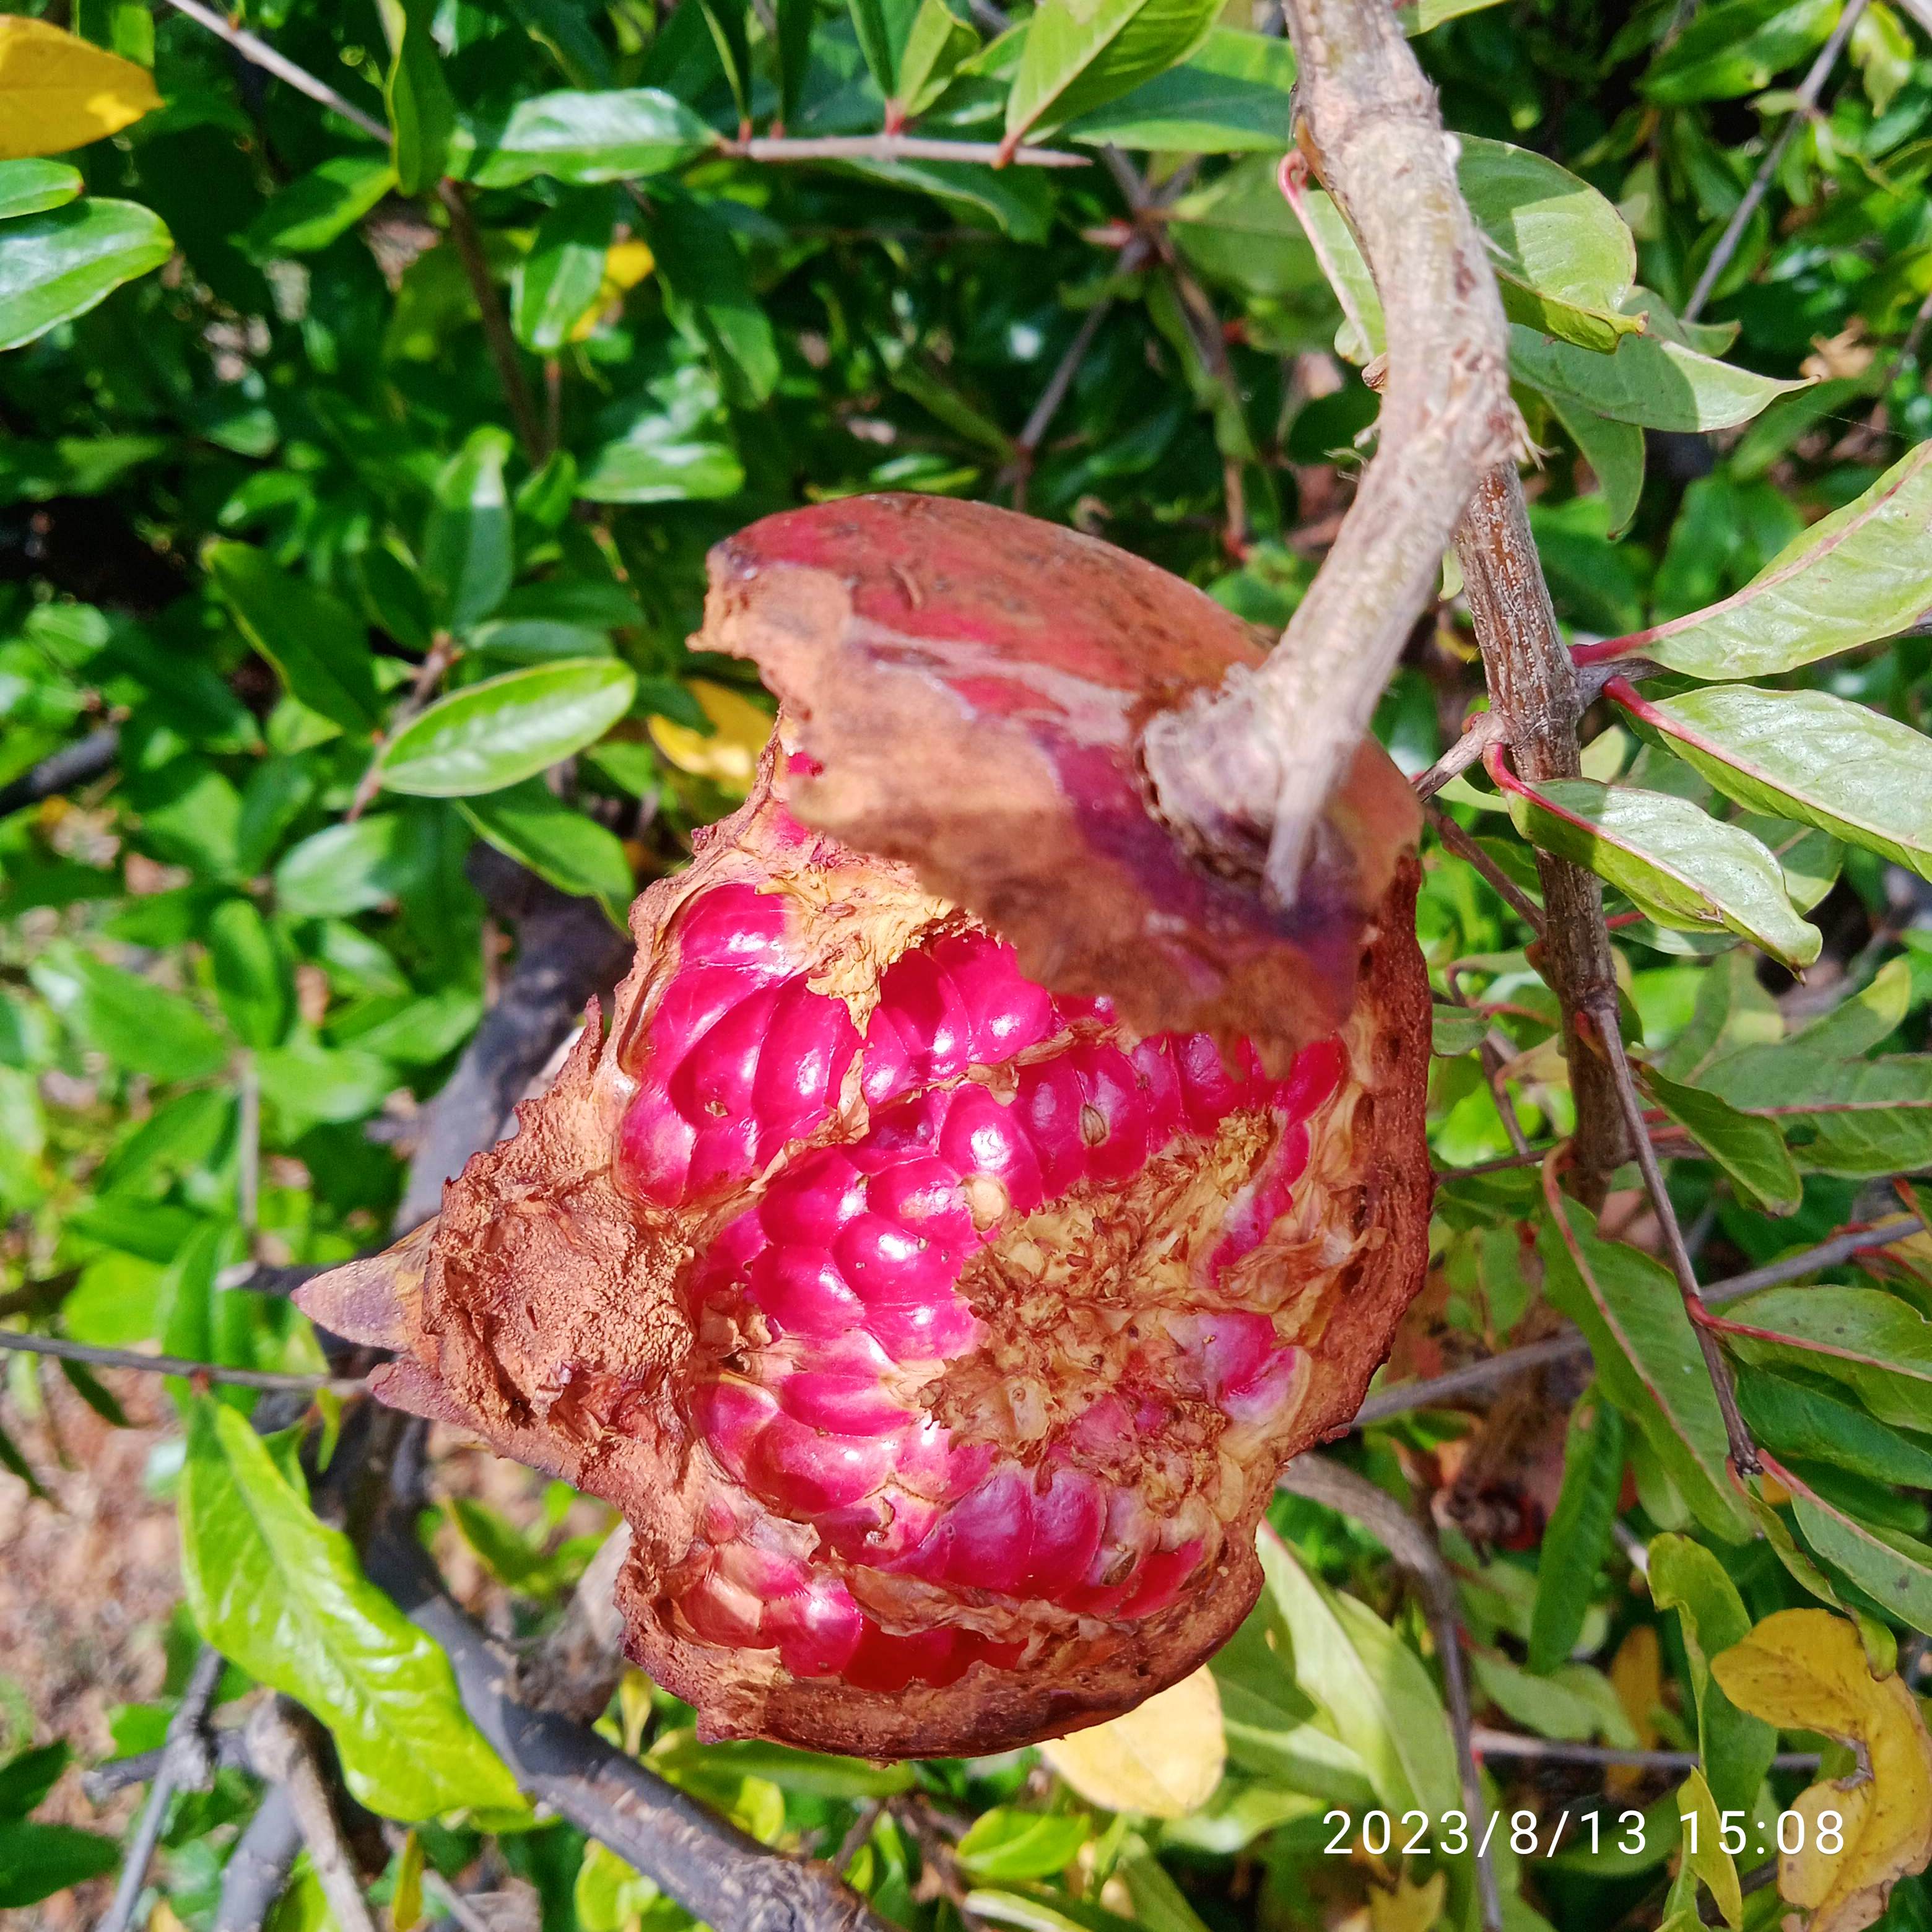
Label: Bacterial_Blight